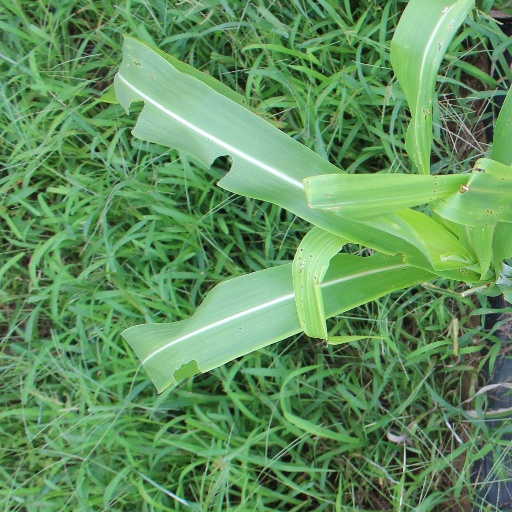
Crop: sorghum